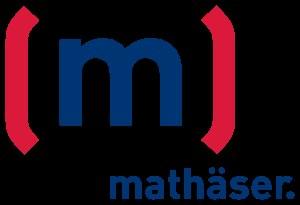
Le Mathäser est un ensemble de bâtiments situé dans la rue Bayerstraße, dans le centre de Munich, entre la gare centrale et la place Stachus. Le complexe a abrité pendant des siècles une brasserie, qui fut pendant un moment la plus grande brasserie du monde.